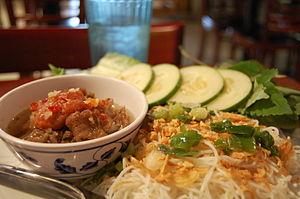
Le bò bún est un type de salade vietnamienne de vermicelles de riz servie froide ou chaude, garnie et arrosée de sauce nuoc-mâm. Le nom bò bún utilisé en France n'est cependant pas vietnamien, mais a été popularisé par les restaurateurs chinois des dialectes teochew et cantonais originaires du Cambodge, mélangeant la recette khmère du nom banhsong qu'ils retranscrivent banh sung et la recette vietnamienne du bún bò nam bộ.